Pan-Arcticvision

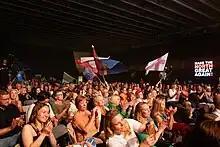
The audience of Pan-ArcticVision 2023 waving Arctic flags

Different from Eurovision, the Pan-ArcticVision questions the concept of a musical competition, and asks the public to decide whether or not there should be a more than one winner. Furthermore, this is not a competition between creators (unlike Eurovision); it is a competition between communities and artists who both create and perform their own works. The Pan-ArcticVision has participants not from nation states, but from different northern and Arctic territories, displaying local Arctic flags. The two first editions have included participants from Alaska, The Yukon, Nunavut, Kalaallit Nunaat, Iceland, Faroe Islands, Sápmi, Nord-Norge (Northern Norway), Norrbotten in Norra Sverige (Northern Sweden) and Pohjois-Suomi (Northern Finland) — in addition to a Russian Arctic Exile participant. Through this, the event aims to strengthen circumpolar, Pan-Arctic contact, and invites the public to consider questions of sovereignty, borders and nation states.